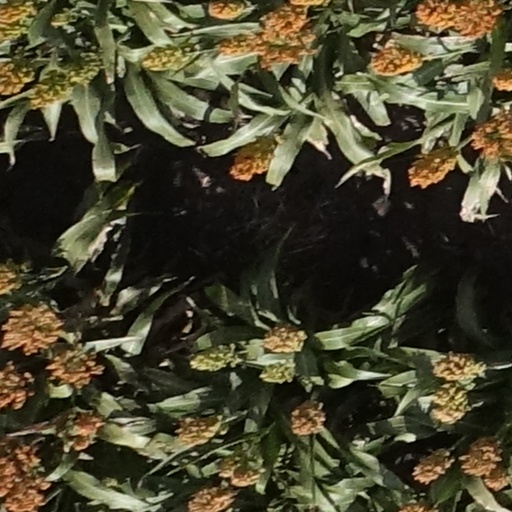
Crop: sorghum